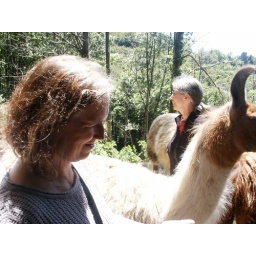
Lamas in the black mountains